George Cheverko

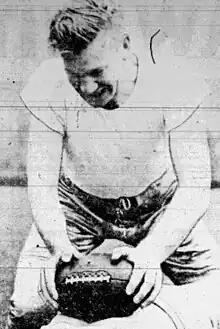
Cheverko, circa 1942

George Francis Cheverko (July 29, 1920 – November 14, 1977) was an American football running back in the National Football League for the New York Giants and the Washington Redskins. He played college football at Fordham University and was drafted in the seventh round of the 1944 NFL draft by the Cleveland Rams. Cheverko was inducted into the Fordham University Hall of Fame in 1978.